Extraterrestrial sky

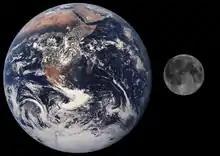
In the Moon's sky Earth has an angular size of 1° 48 to 2°, about 3.7 times the apparent size of the Moon or Sun in Earth's sky (due to the near equal apparent size of the Moon and Sun at lunar distance).

The atmosphere of Venus is so thick that the Sun is not distinguishable in the daytime sky, and the stars are not visible at night. Being closer to the Sun, Venus receives about 1.9 times more sunlight than Earth, but due to the thick atmosphere, only about 20% of the light reaches the surface. Color images taken by the Soviet Venera probes suggest that the sky on Venus is orange. If the Sun could be seen from Venus's surface, the time from one sunrise to the next (a solar day) would be 116.75 Earth days. Because of Venus's retrograde rotation, the Sun would appear to rise in the west and set in the east.